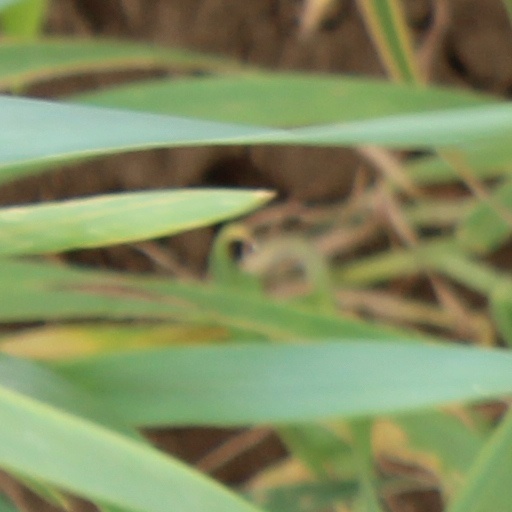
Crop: wheat